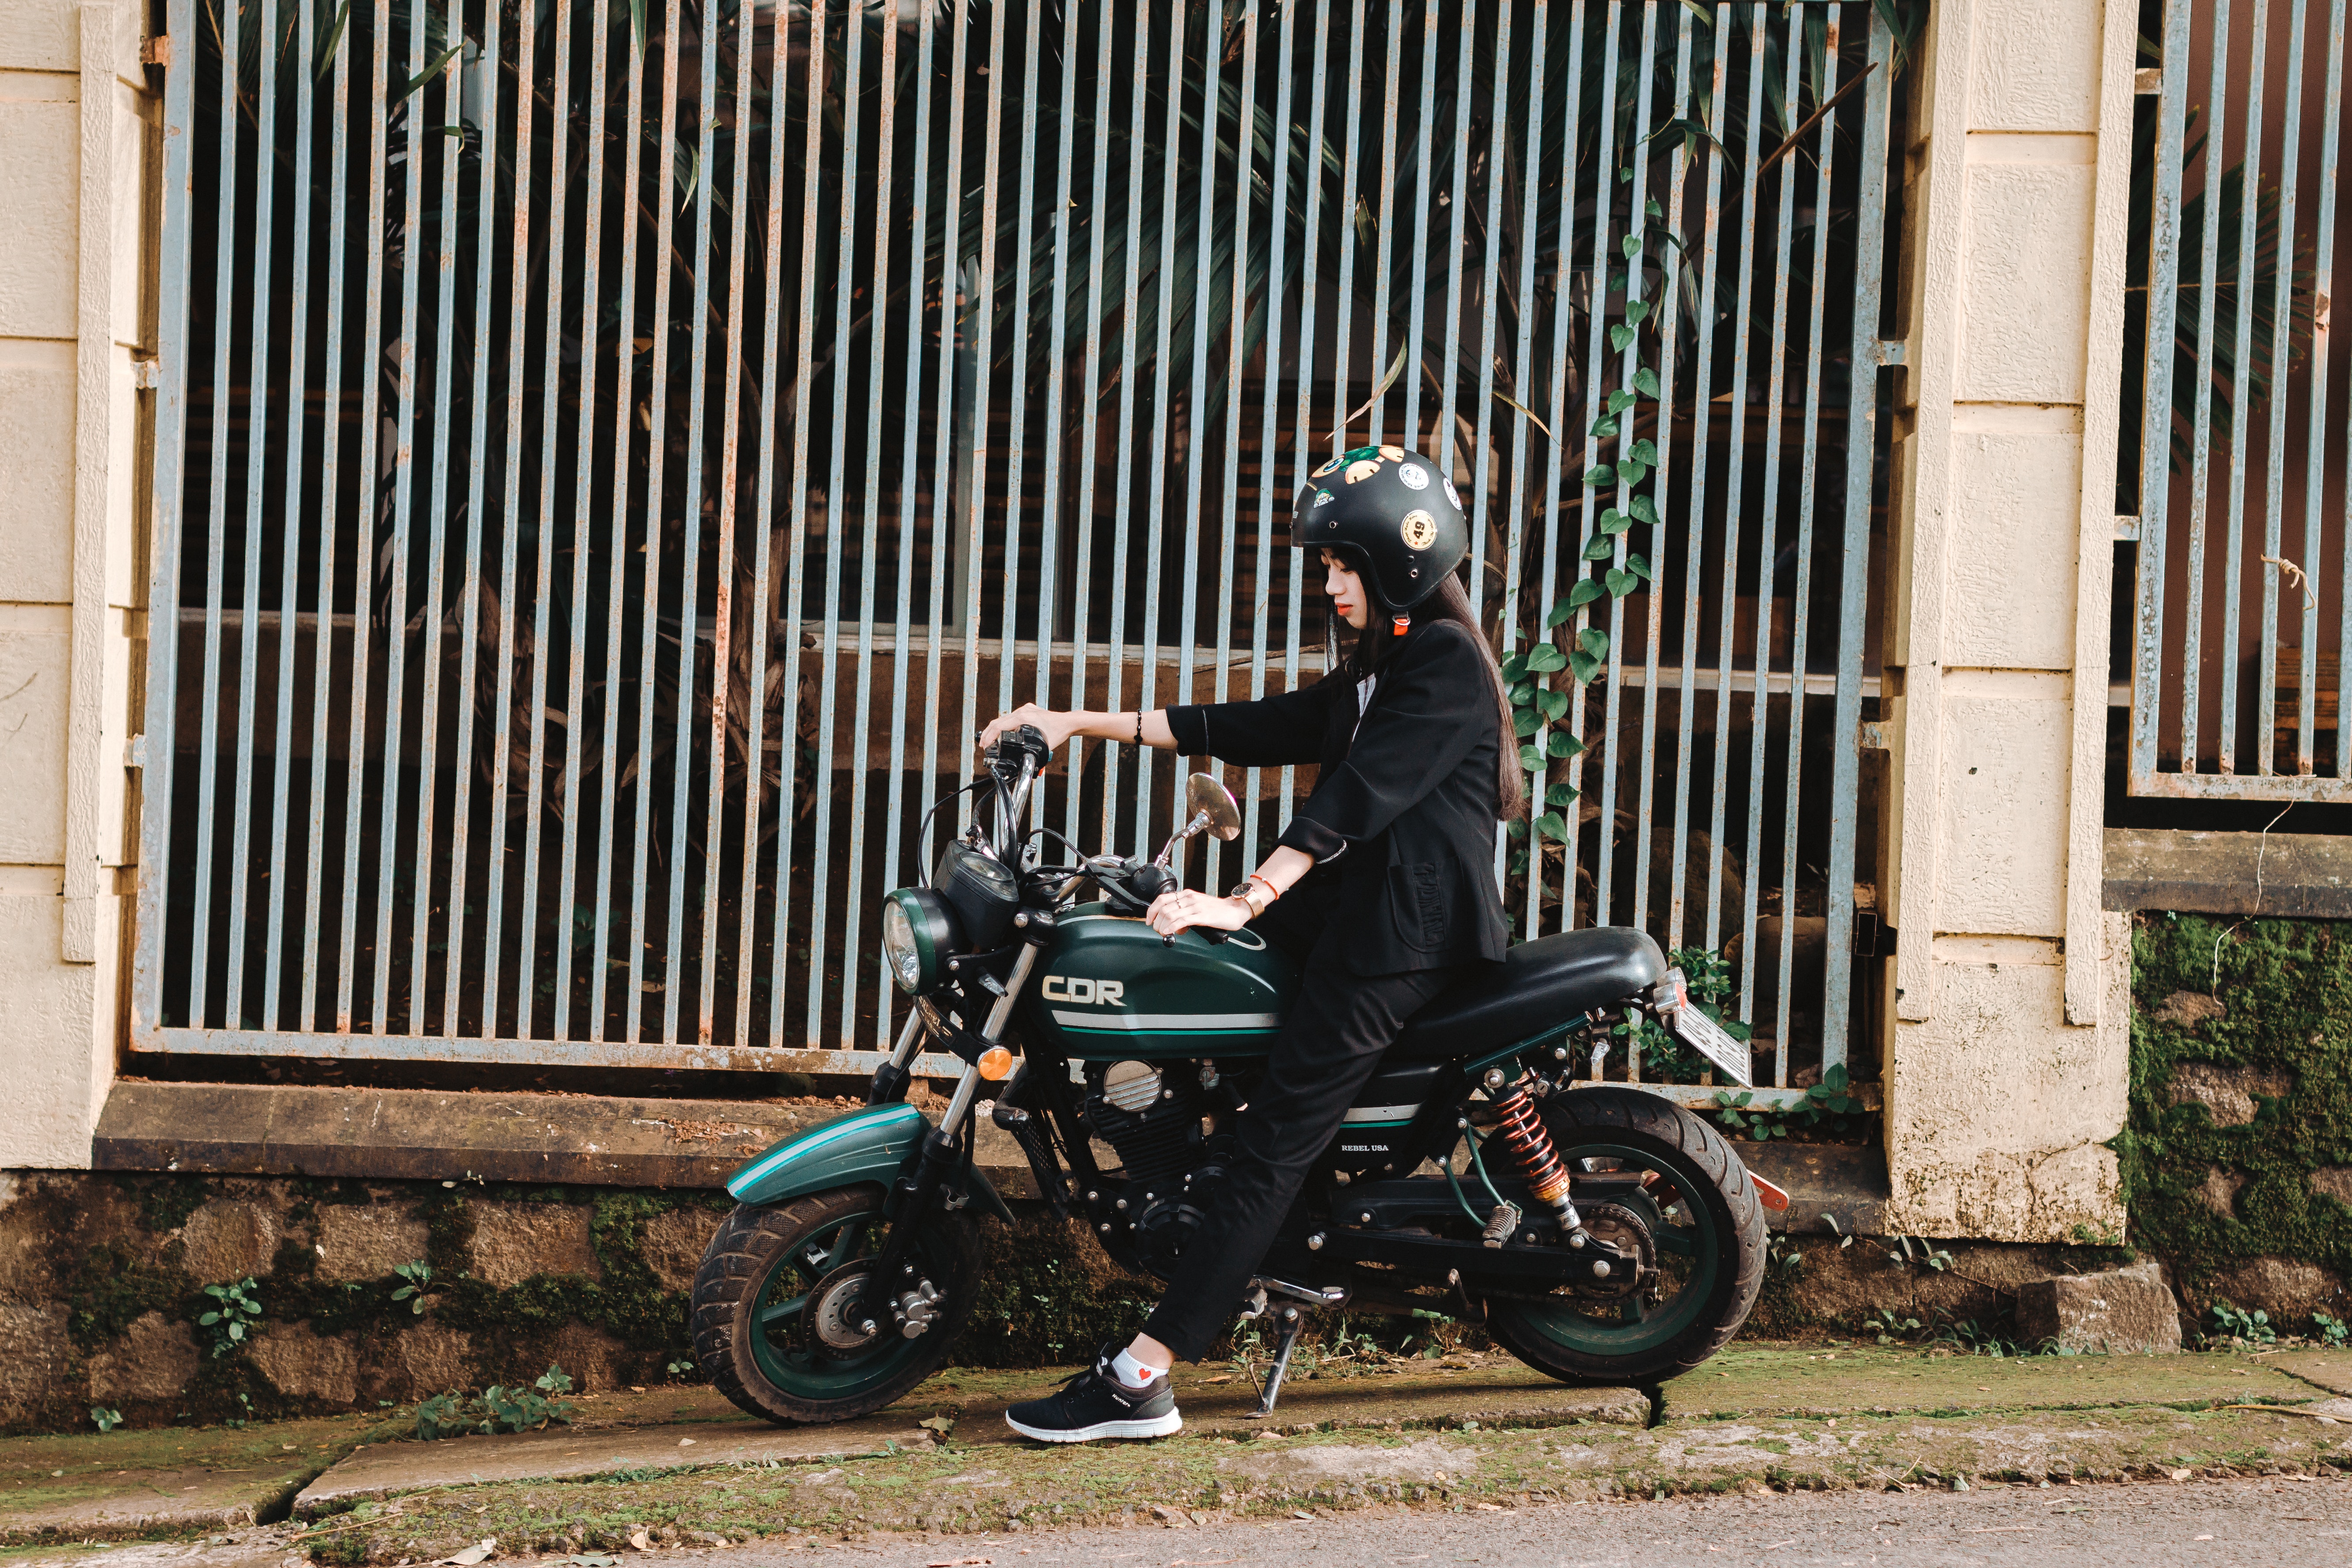
vehicle, motorcycle, car, scooter, automotive wheel system, auto part, sitting, wheel, street